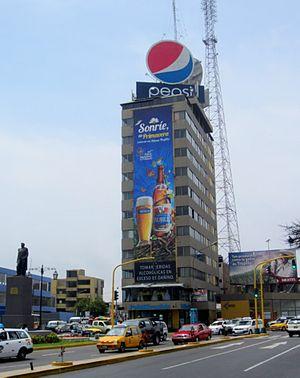
Trujillo est une ville péruvienne, chef-lieu de la région de La Libertad et la troisième ville du Pérou par le nombre d’habitants. Située dans la vallée du fleuve Moche au nord-ouest du Pérou, elle se trouve à quelques kilomètres de l’océan Pacifique. La ville est le centre de la seconde zone métropolitaine la plus peuplée au Pérou.